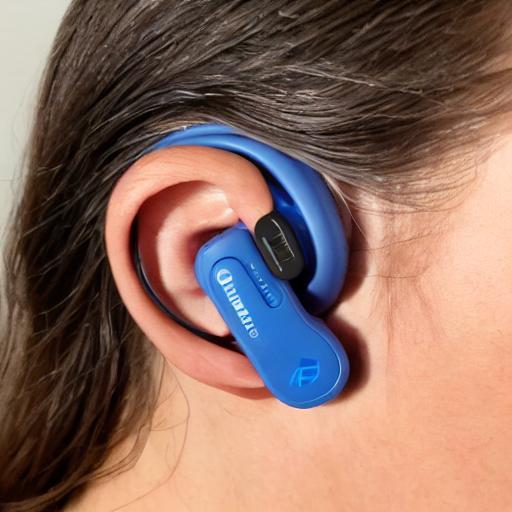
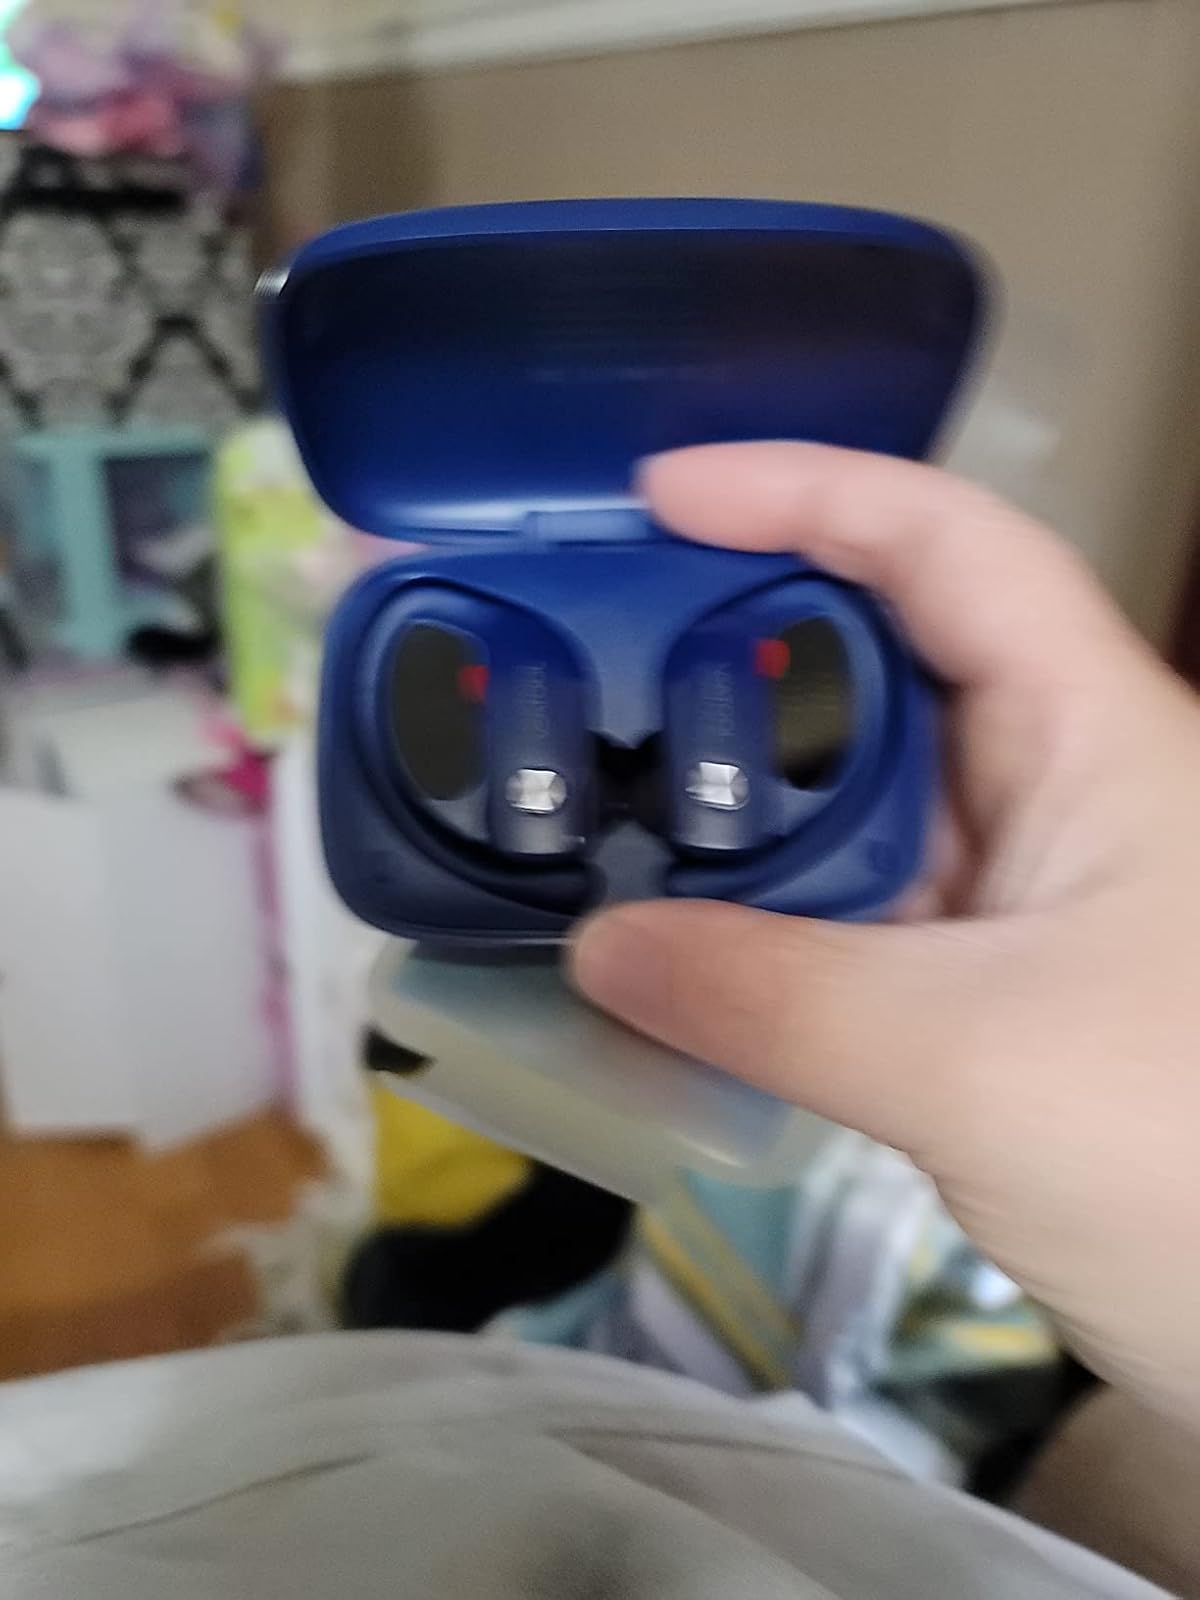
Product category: earbuds
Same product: no